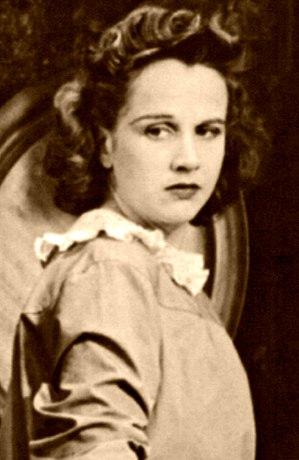
Kim Hunter, de son vrai nom Janet Cole, est une actrice américaine née le 12 novembre 1922 à Détroit et décédée le 11 septembre 2002 à New York.